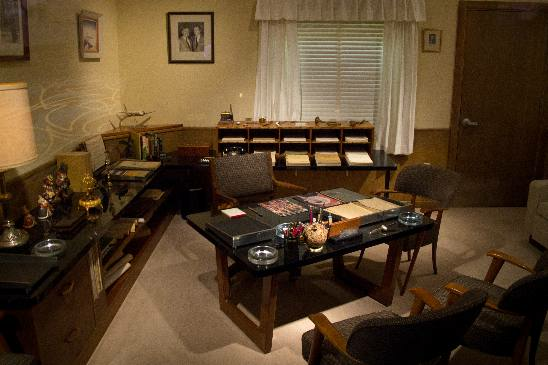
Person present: No